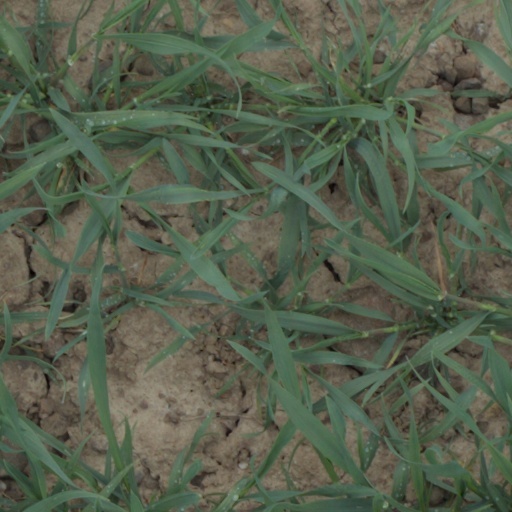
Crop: wheat